Zoe Dunning

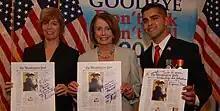
Dunning (left) with Nancy Pelosi in 2011

Maria Zoe Dunning is a U.S. Naval Academy graduate and gay rights activist. She is known for being the only openly gay person remaining on active duty in the U.S. military after coming out. She was involved in a series of lawsuits against the U.S. military and the Don't Ask, Don't Tell policy during the 1990s.